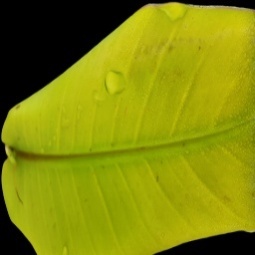
Label: Iron